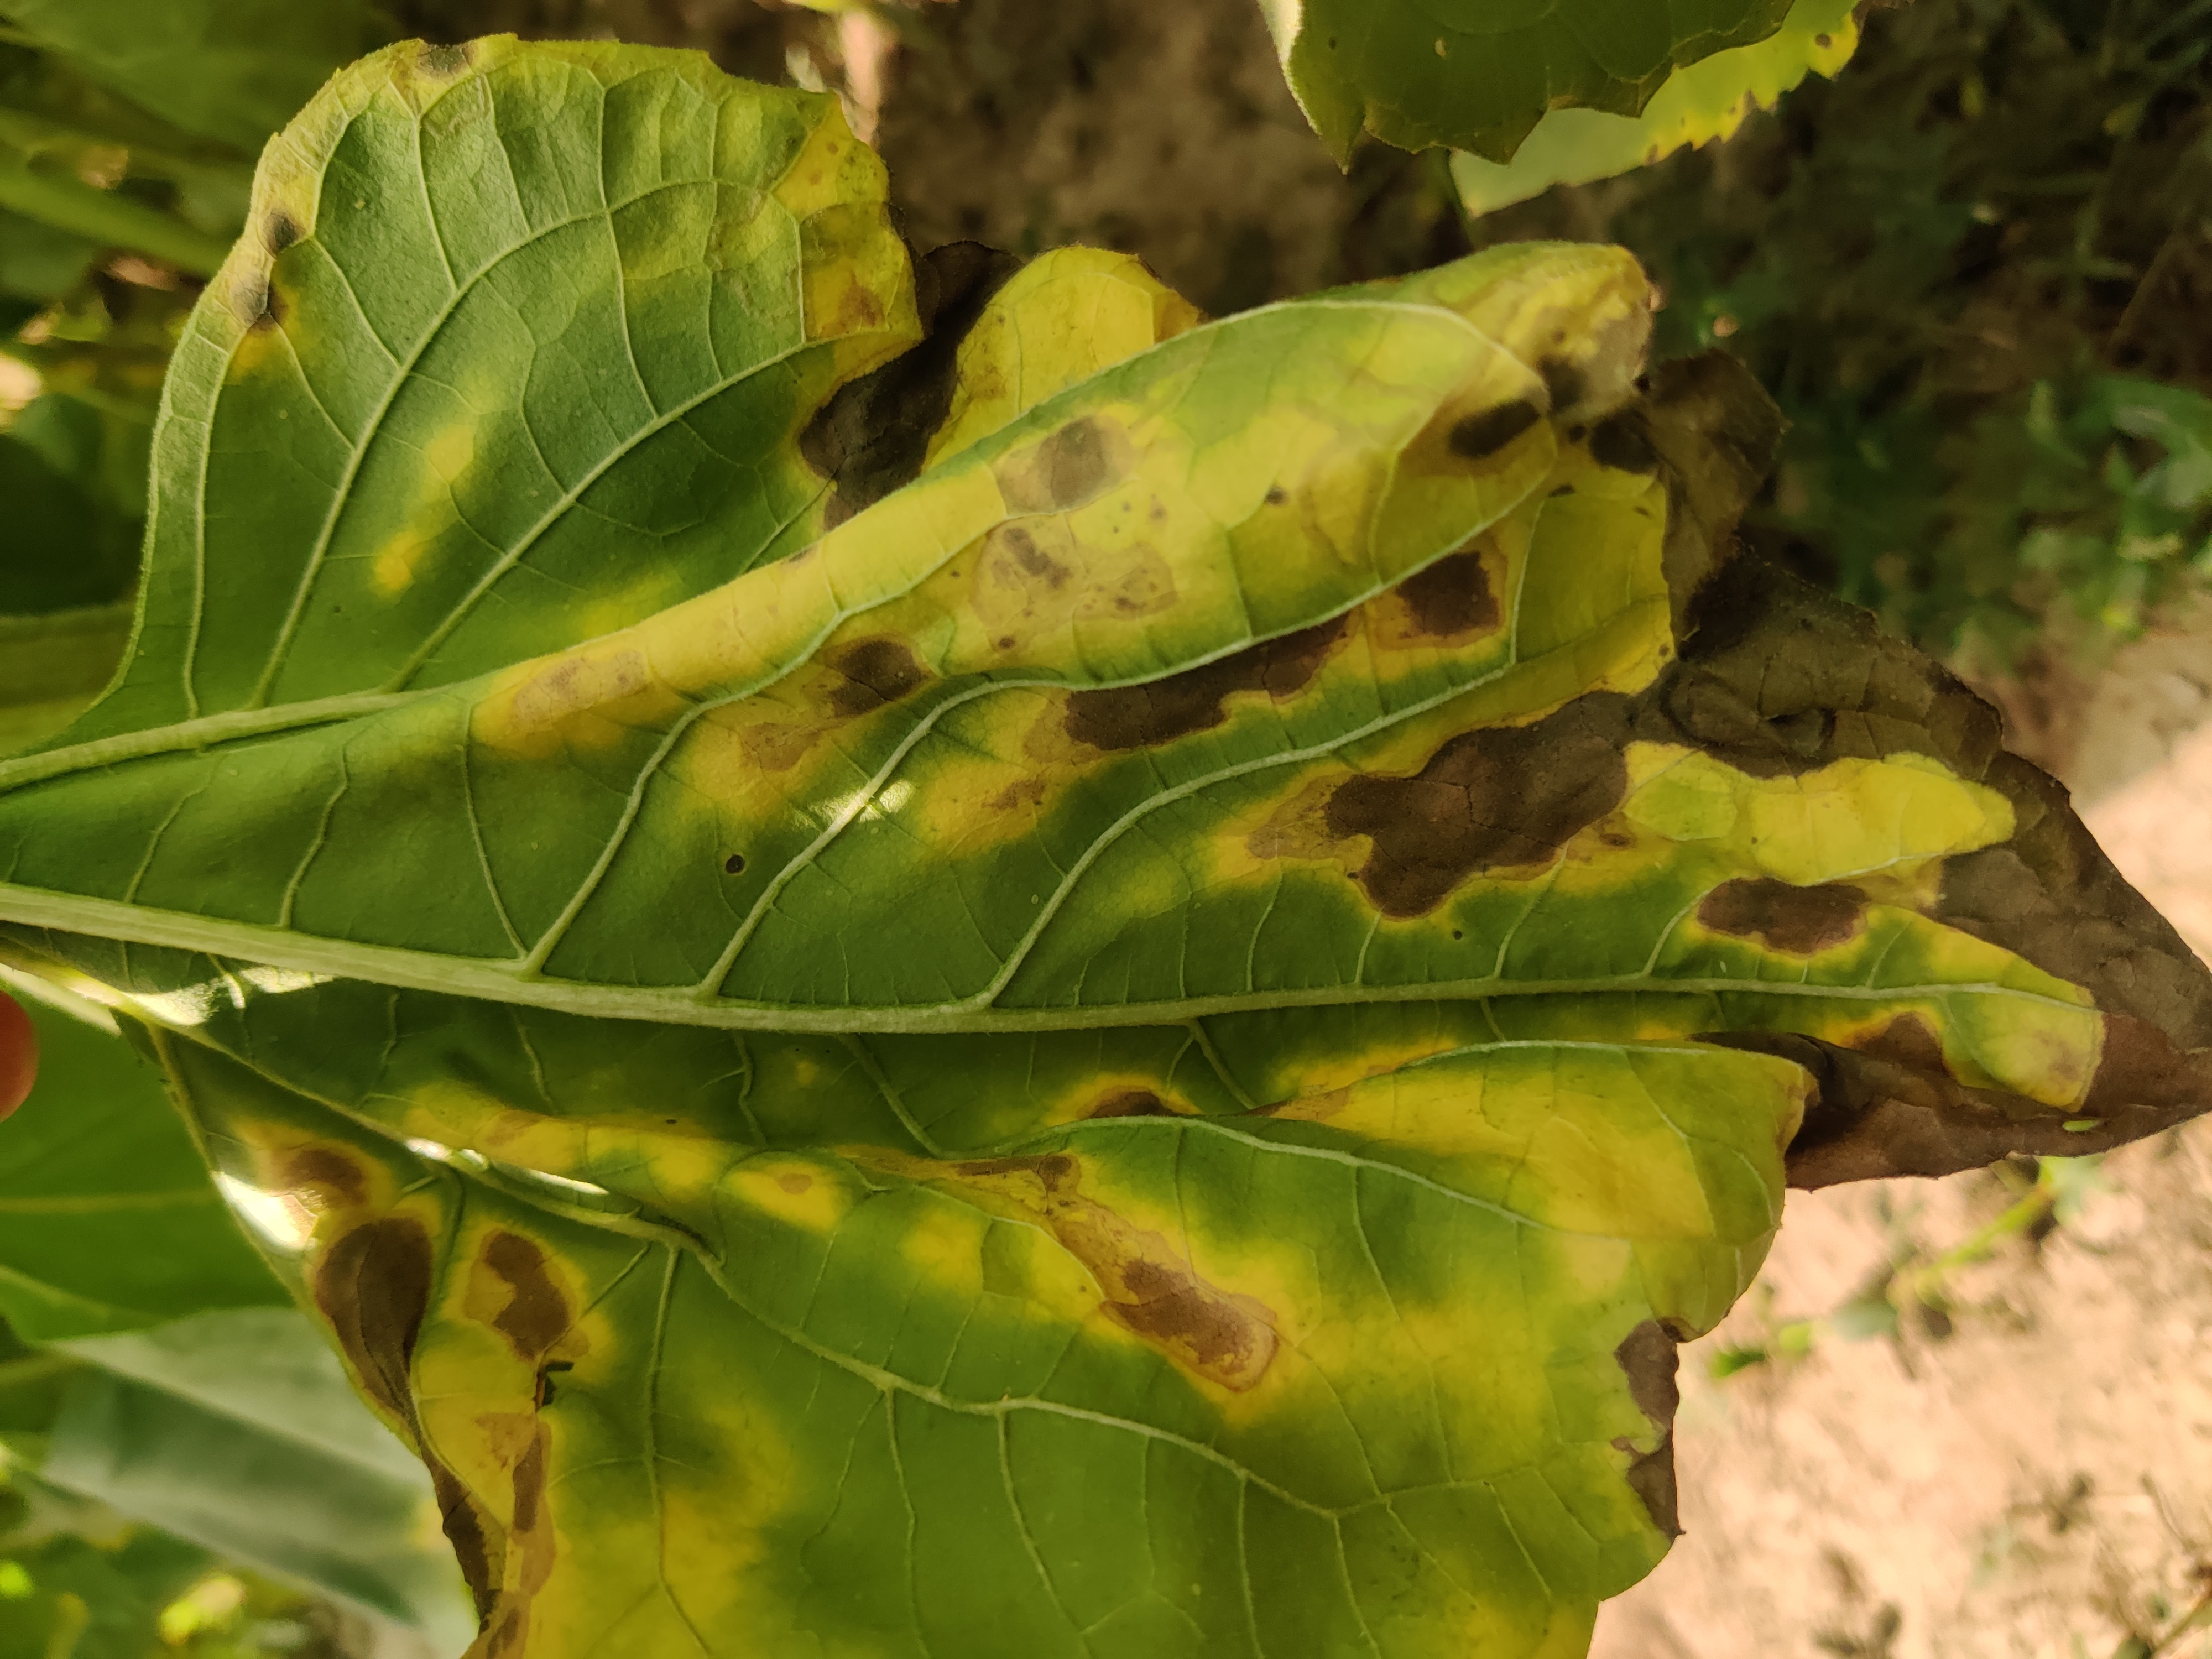
Label: Leaf_scars